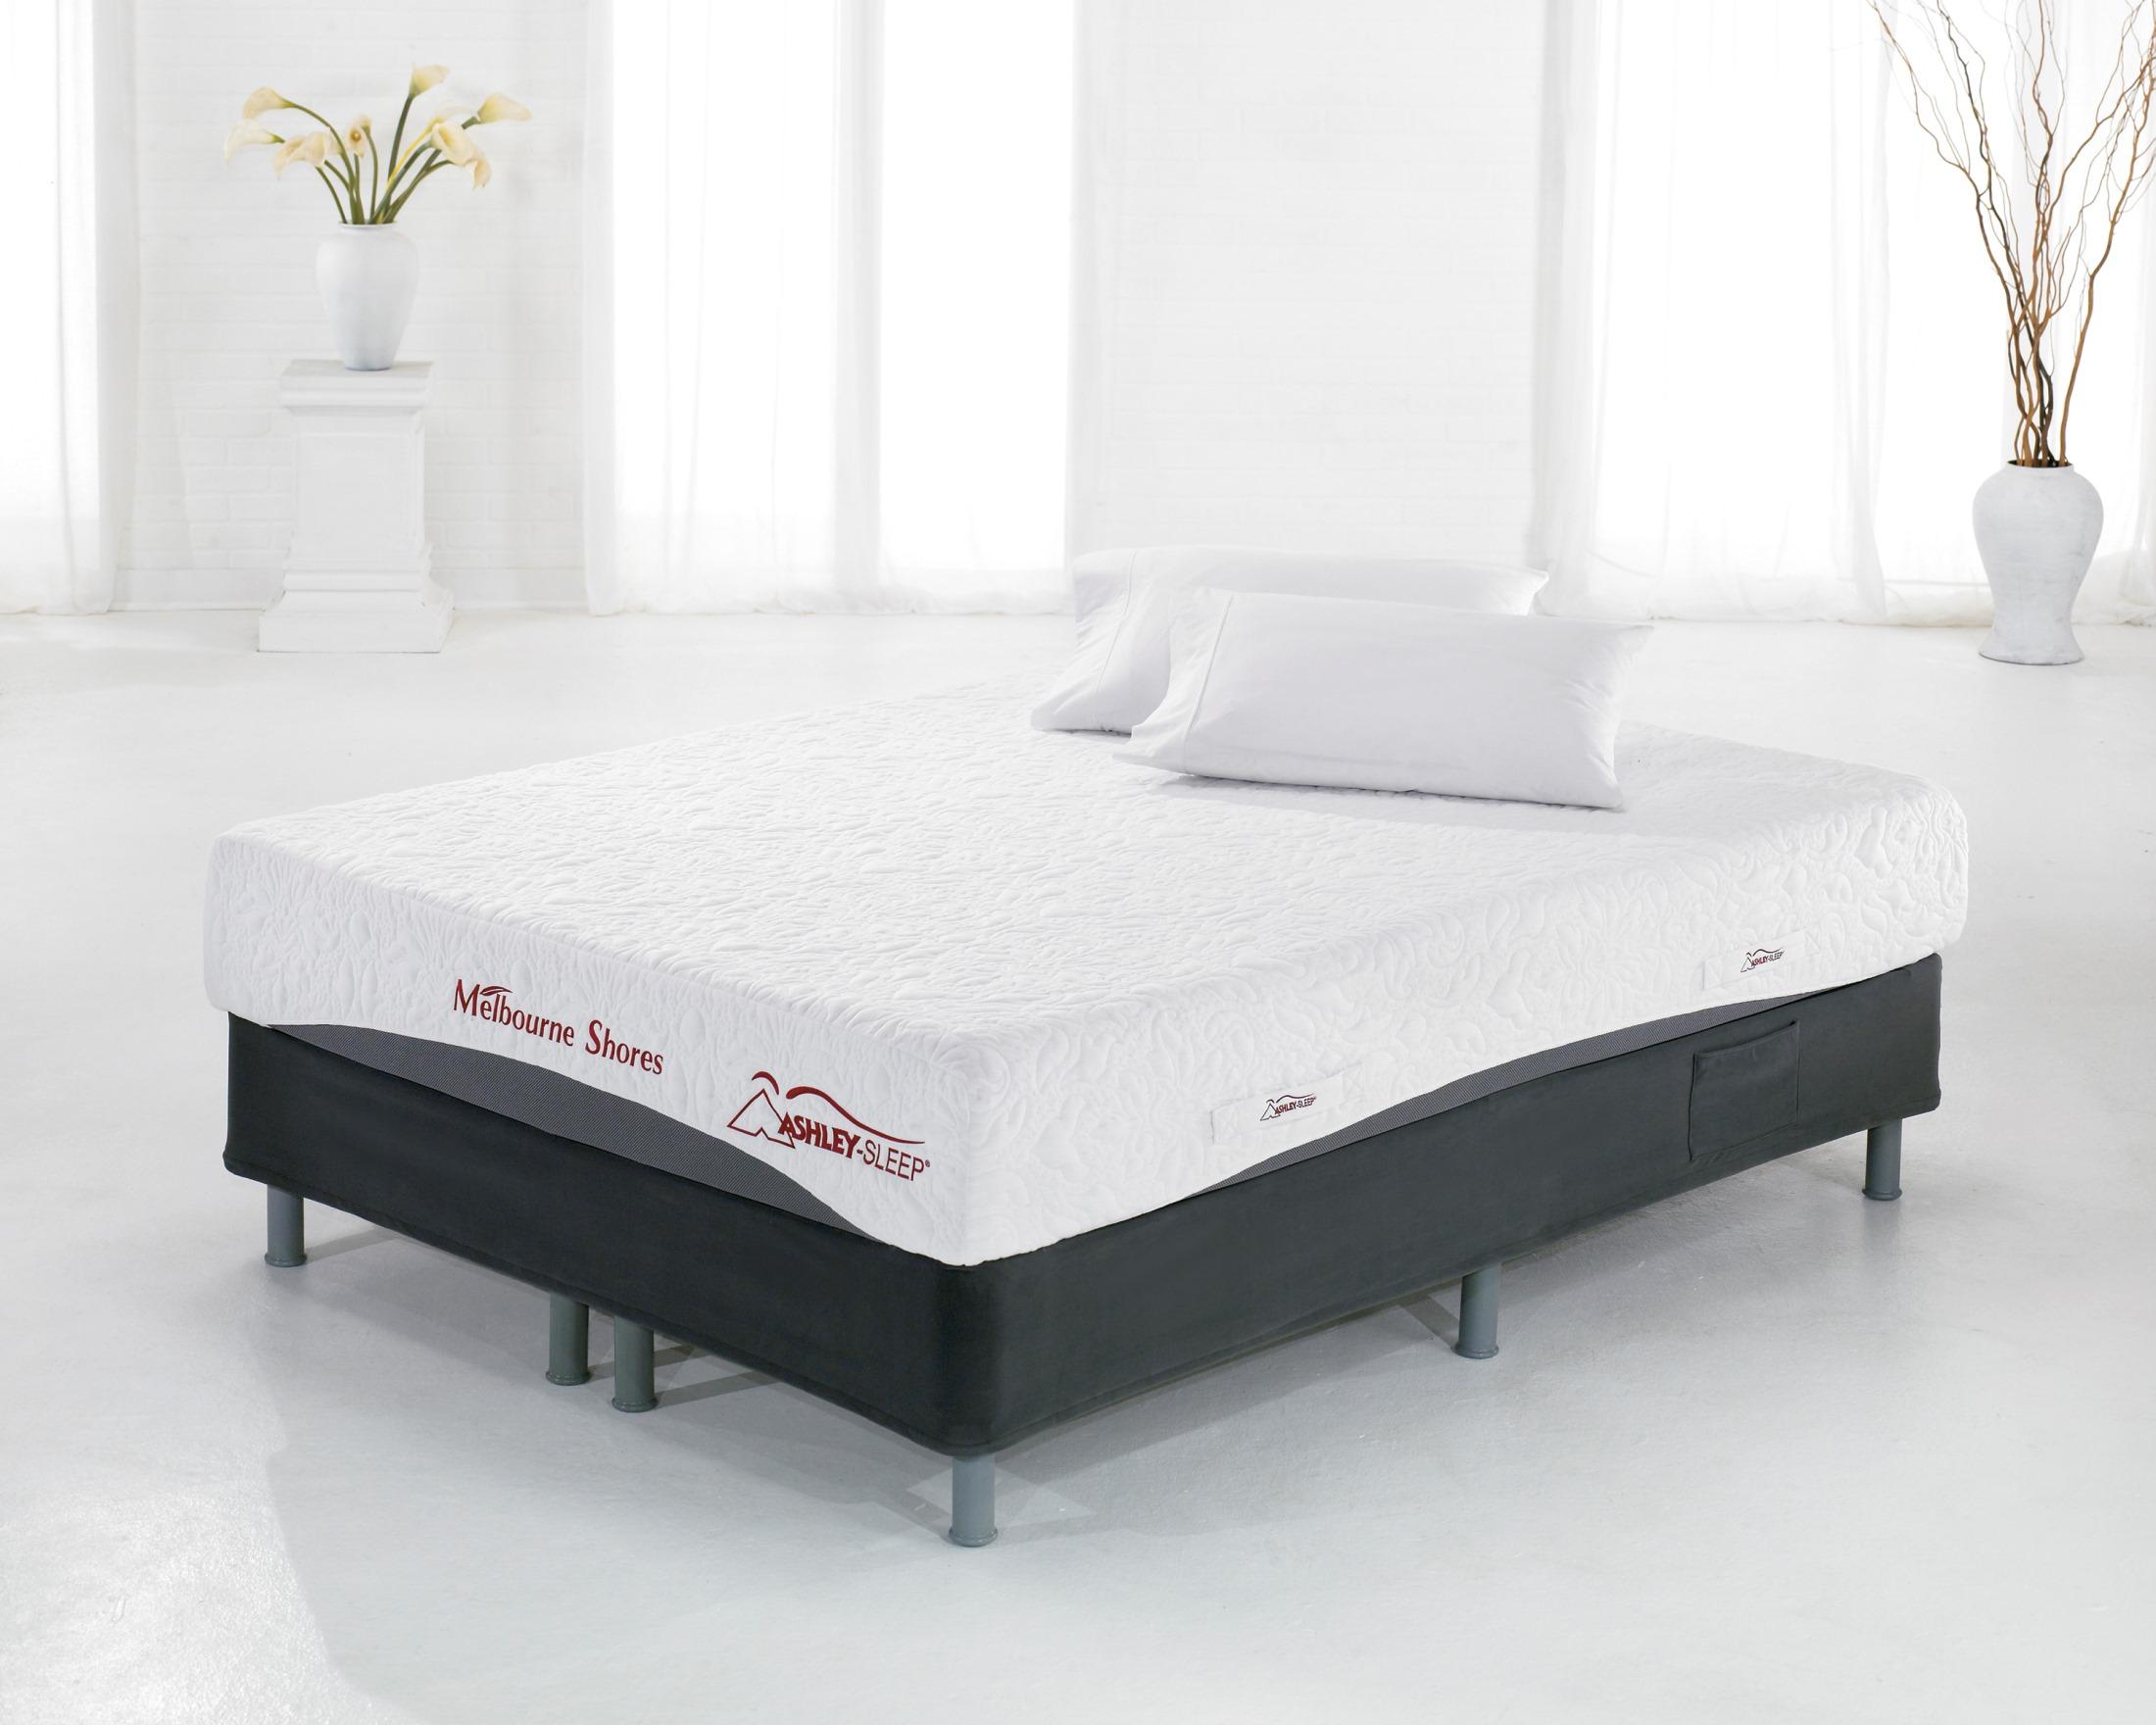
Category: Mattress
Style: Traditional